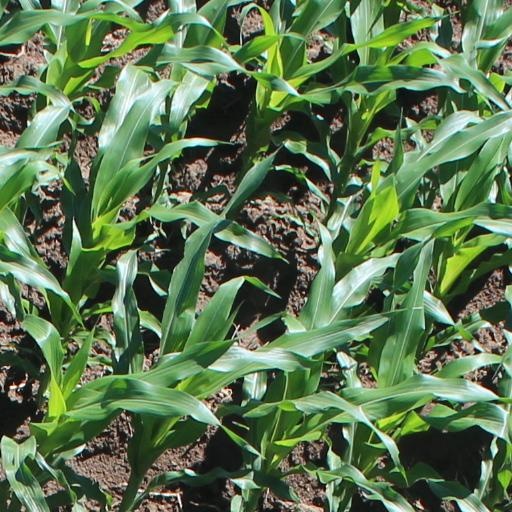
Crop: maize; corn